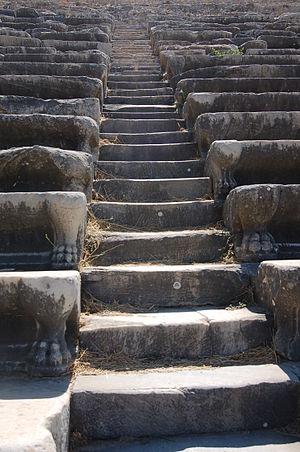
Volée d'escalier droite en pierre traversant les rangs de sièges des spectateurs du théâtre grec antique de Milet, Turquie.
Milet est une ancienne cité grecque d'Ionie. Le site archéologique est situé sur la côte sud-ouest de la Turquie, à quelques kilomètres au nord de Balat, qui a été l'une des capitales du beylicat de Menteşe au XIVᵉ siècle. Le site de Milet est à plus de cinq kilomètres à l'intérieur des terres à cause du comblement de la baie par les alluvions apportées par le Méandre.